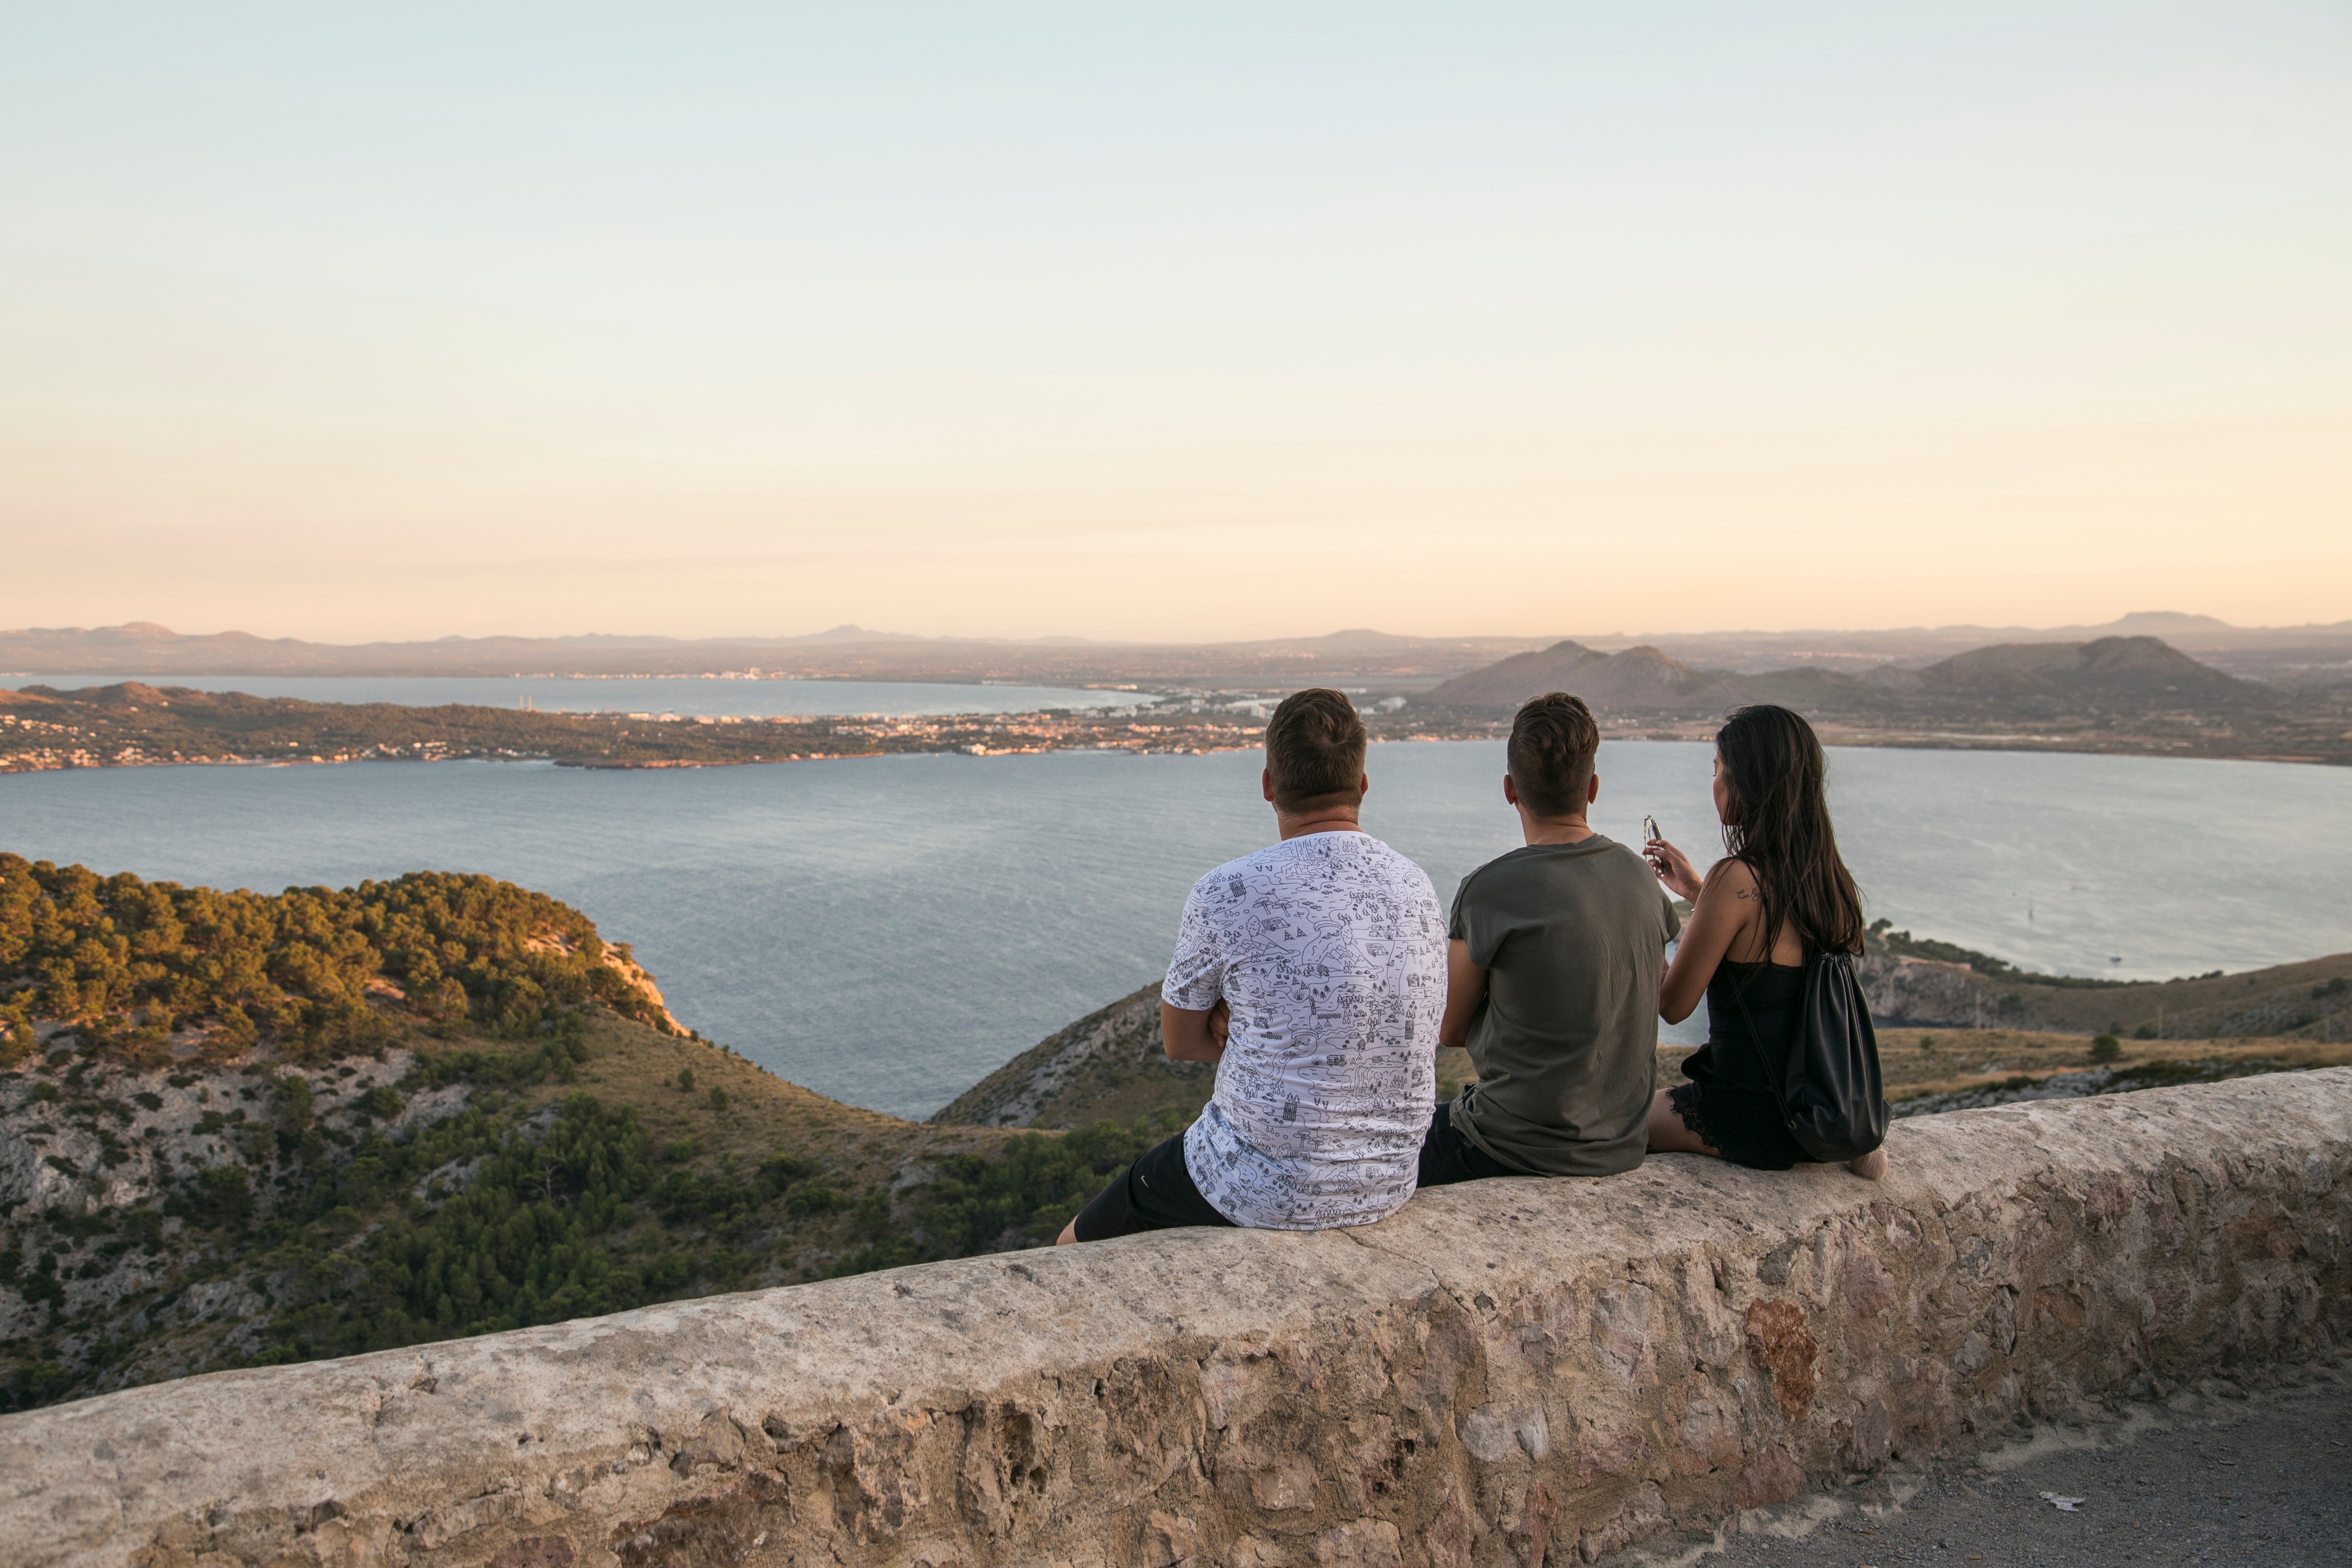
beach, sea, coast, sand, rock, ocean, horizon, morning, shore, lake, vacation, bay, body of water, cape